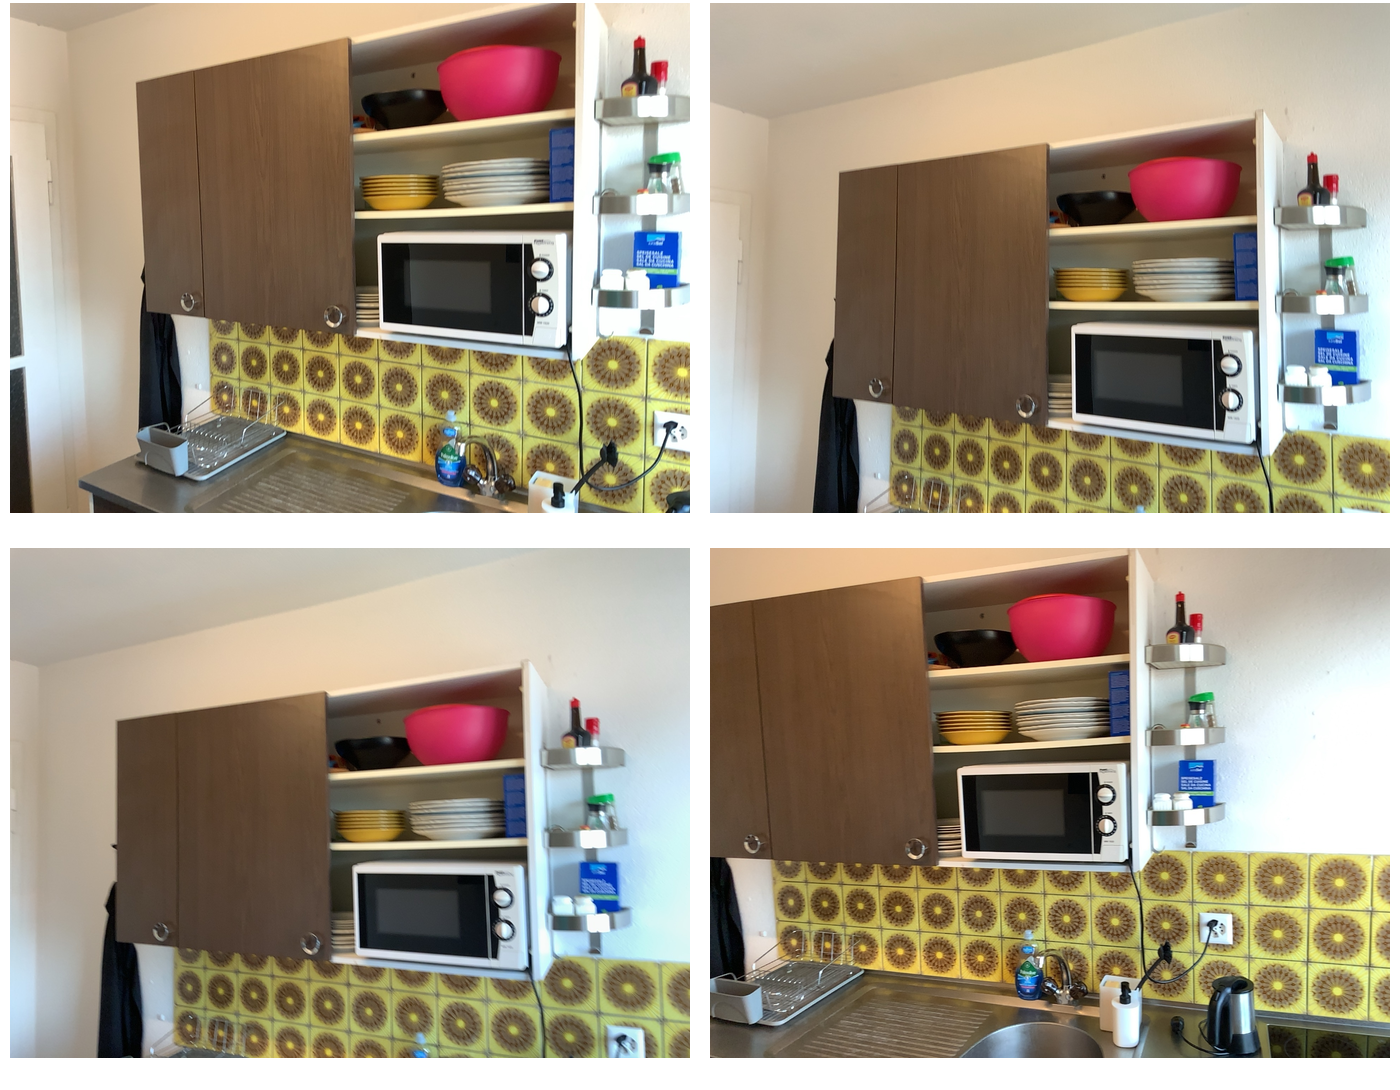Task instruction: Open the kitchen cabinet.
Answer: {"task_instruction": "Open the kitchen cabinet.", "nodes": ["knob1", "kitchen cabinet", "knob2"], "edges": [{"functional_relationship": "openorclose", "object1": "knob1", "object2": "kitchen cabinet", "spatial_relations": ["lower_than", "left_of", "behind", "close"], "is_touching": true}, {"functional_relationship": "openorclose", "object1": "knob2", "object2": "kitchen cabinet", "spatial_relations": ["lower_than", "right_of", "in_front_of", "close"], "is_touching": true}], "action_type": "pull", "function_type": "open_close_control"}